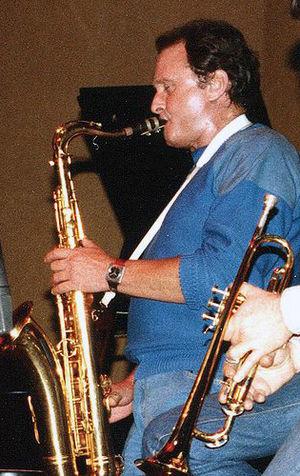
Stanley Gayetzsky, plus connu sous le nom de Stan Getz, est un saxophoniste américain. Il est considéré comme l'un des plus grands joueurs de saxophone ténor. On le surnommait « The Sound », en raison de sa sonorité ample, pure et riche, immédiatement identifiable.
Bebop est un standard de jazz bebop de référence, improvisé par les trompettiste et saxophonistes de jazz américain Dizzy Gillespie, Stan Getz, et Sonny Stitt, enregistré le 16 octobre 1956 chez Radio Recorders d'Hollywood à Los Angeles aux États-Unis, pour leur album For Musicians Only de 1958.